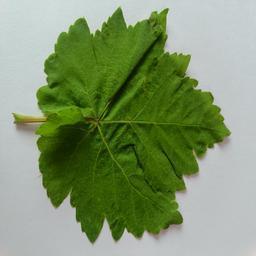
Label: Healthy Leaves